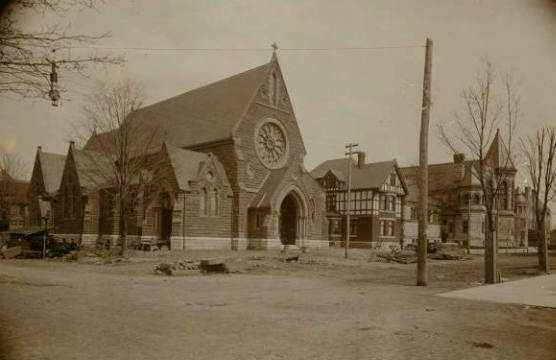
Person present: No